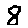
Label: 8